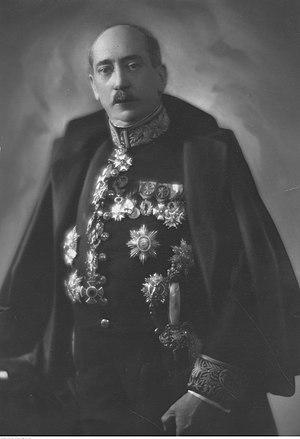
Georges Vaxelaire, né en 1873
Georges Vaxelaire, né le 30 novembre 1873 à Bruxelles et mort le 20 octobre 1942 à Bruxelles, est un écrivain, diplomate et homme d'affaires belge. Il est le fils de François Vaxelaire.